Paste (food)

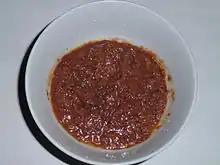
Shrimp paste from Thanh Hoa province, Vietnam

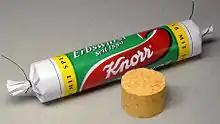
Erbswurst, a traditional instant pea soup from Germany, is a concentrated paste

Sugar pastes are usually used for frosting and icings, or sweet centers in pastry. Sugars are often combined with cream, oils and egg whites as well as water to make pastes.